Red Clydeside

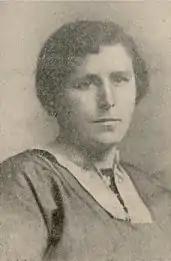
Mary Barbour

At the turn of the twentieth century, the Clydeside area in Glasgow experienced rapid industrial and population growth, during which time Glasgow became Scotland's largest city, as its population grew from almost 200,000 in 1851 to over 1,000,000 in 1921. Despite this significant growth, housing remained a huge problem for its inhabitants, as few houses were added to Glasgow's housing stock to accommodate the influx of immigrants from all over Scotland, other areas of Britain, and Europe. Eleven per cent of Glasgow's housing stock was vacant due to speculation, and few new houses were built as landlords benefited from renting out overcrowded and increasingly dilapidated flats. As Highlanders and Irish migrants came to Glasgow, the city's population increased by 65,000 people between 1912 and 1915, while only 1,500 new housing units were built. Glaswegian activists had demanded legislation and the building of municipal housing as early as 1885, when the Royal Commission on Housing for the Working Class noted the housing crisis. The Scottish Housing Council organised in 1900 and under pressure from trade unions the House Letting and Rating (Scotland) Act 1911 was passed. The act introduced letting by month, previously workers with unstable jobs had been forced to put up a year's rent payment. But as landlords increased rents protests by tenants became more frequent.